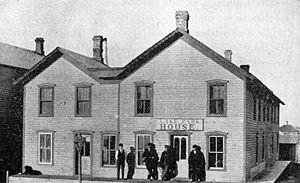
Lake Park est une ville, du comté de Dickinson en Iowa, aux États-Unis. Elle est fondée en 1882 et incorporée le 1ᵉʳ juillet 1892.